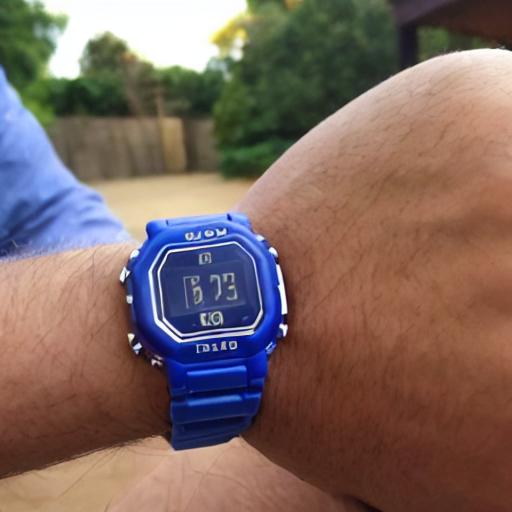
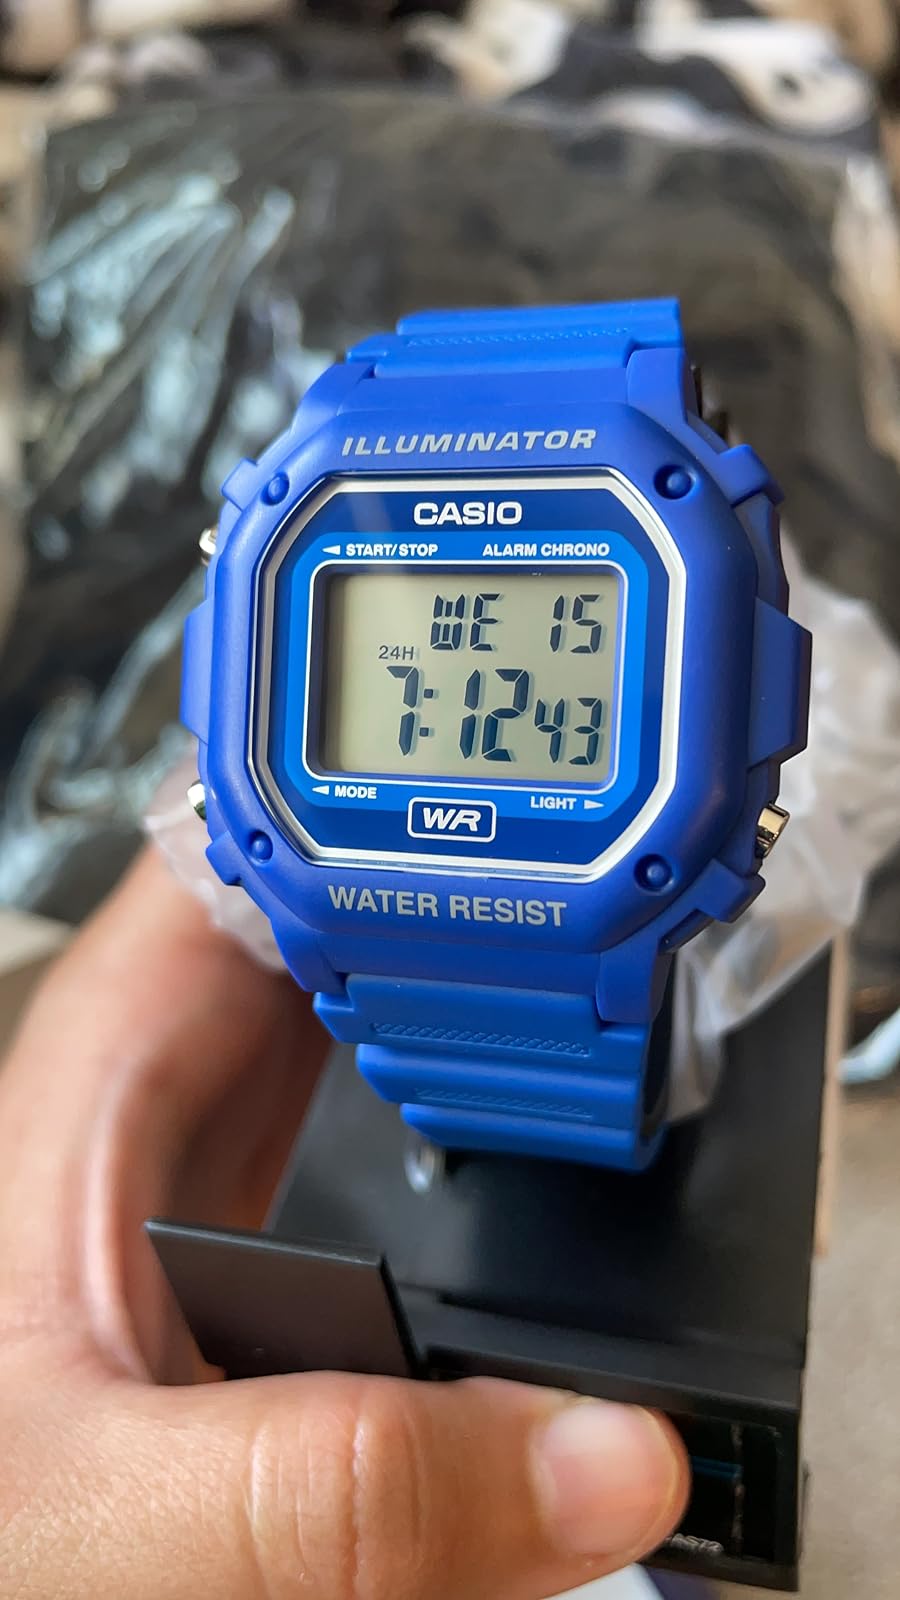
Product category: accessories_watch
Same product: no